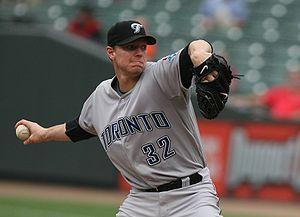
Harry Leroy Halladay, dit Roy Halladay, est un lanceur droitier de baseball ayant joué dans les Ligues majeures pour les Blue Jays de Toronto de 1998 à 2009 et pour les Phillies de Philadelphie de 2010 à 2013.
La moyenne de buts sur balles et de coups sûrs accordés par manche lancée, plus couramment désigné par l'acronyme WHIP, est une statistique au baseball visant à déterminer l'efficacité d'un lanceur.
Au baseball, un blanchissage, aussi appelé jeu blanc, est un match lancé entièrement par un lanceur partant, sans l'aide d'un lanceur de relève, et au cours duquel aucun point, mérité ou non, n'est accordé à l'équipe adverse. Un blanchissage doit invariablement être aussi un match complet.
Dans la Ligue majeure de baseball, le trophée Cy Young est le prix accordé au meilleur lanceur de l'année. On nomme deux vainqueurs chaque année : celui de la Ligue nationale et celui de la Ligue américaine. Avant 1967, un seul lanceur par saison fut désigné chaque saison.